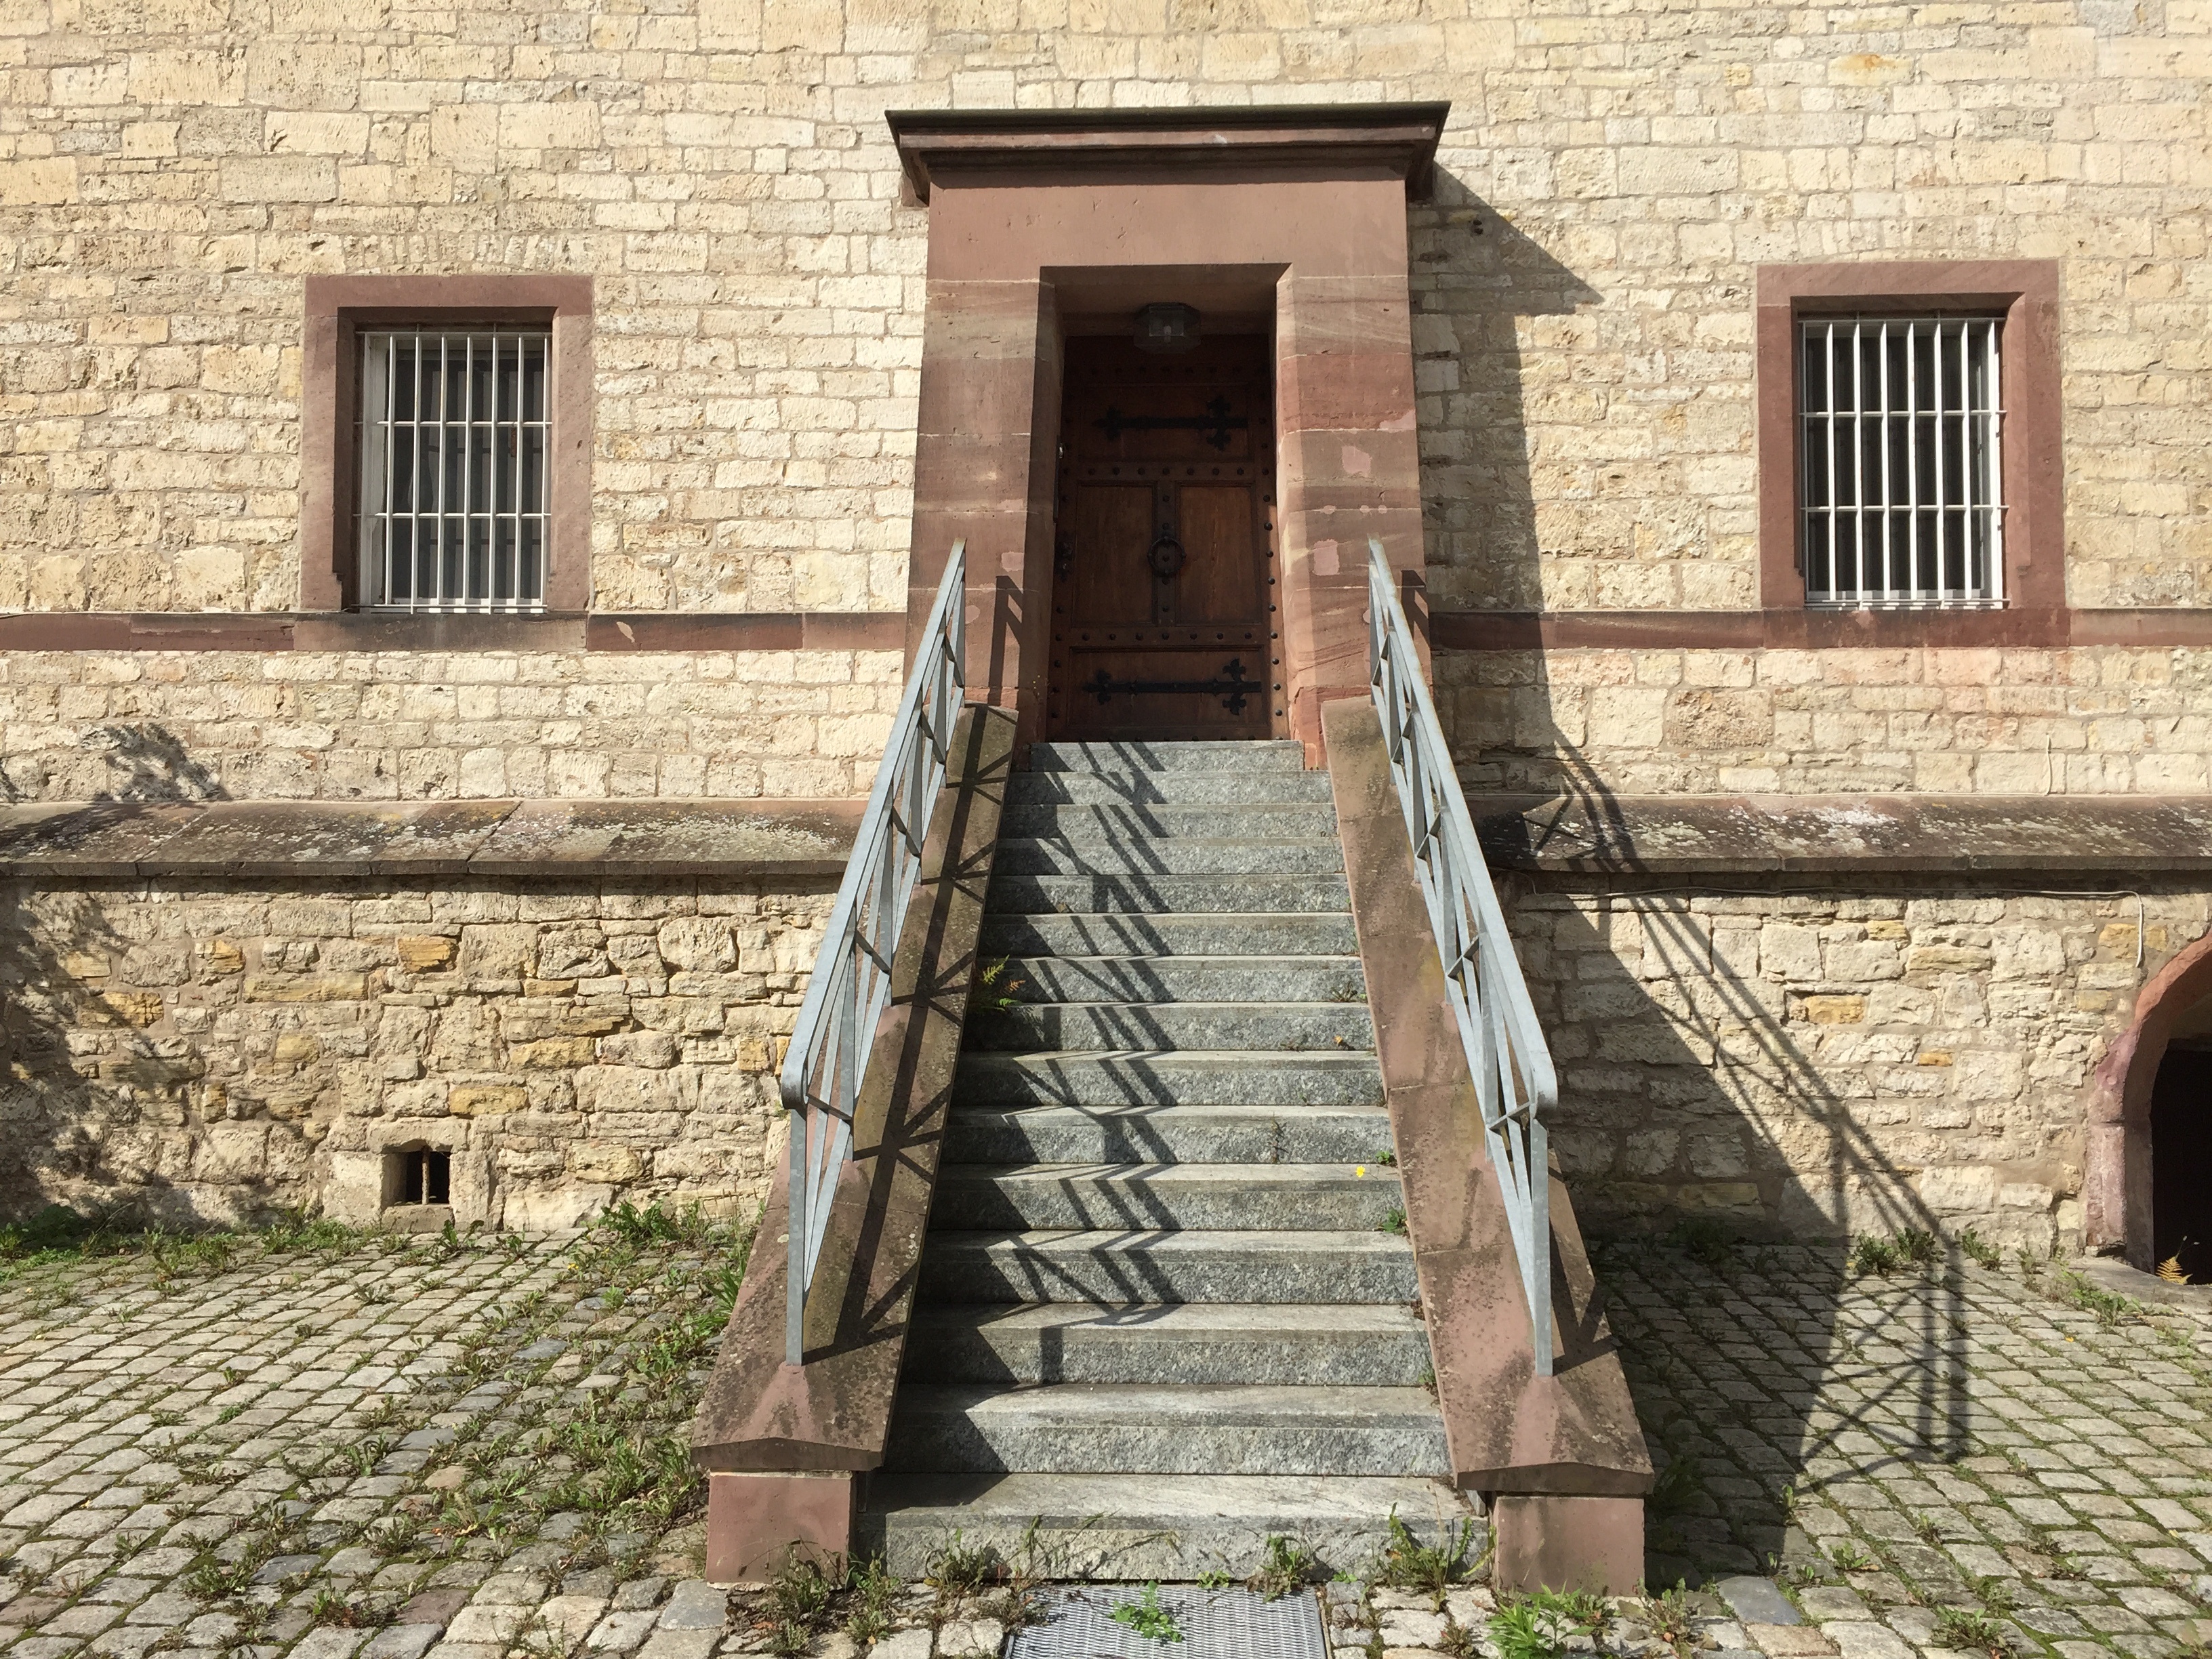
architecture, wood, home, wall, arch, column, cottage, facade, property, chapel, brick, ruins, estate, brickwork, ancient history